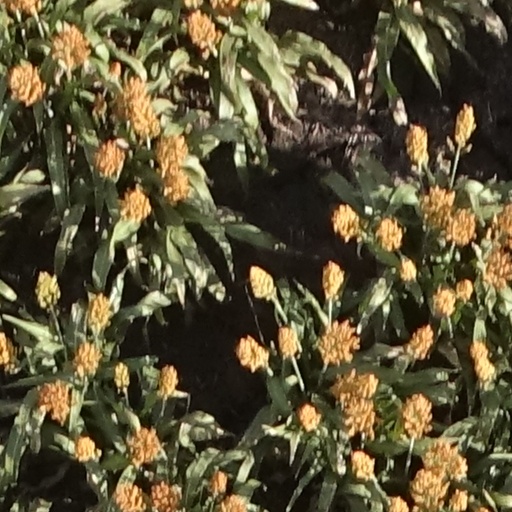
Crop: sorghum